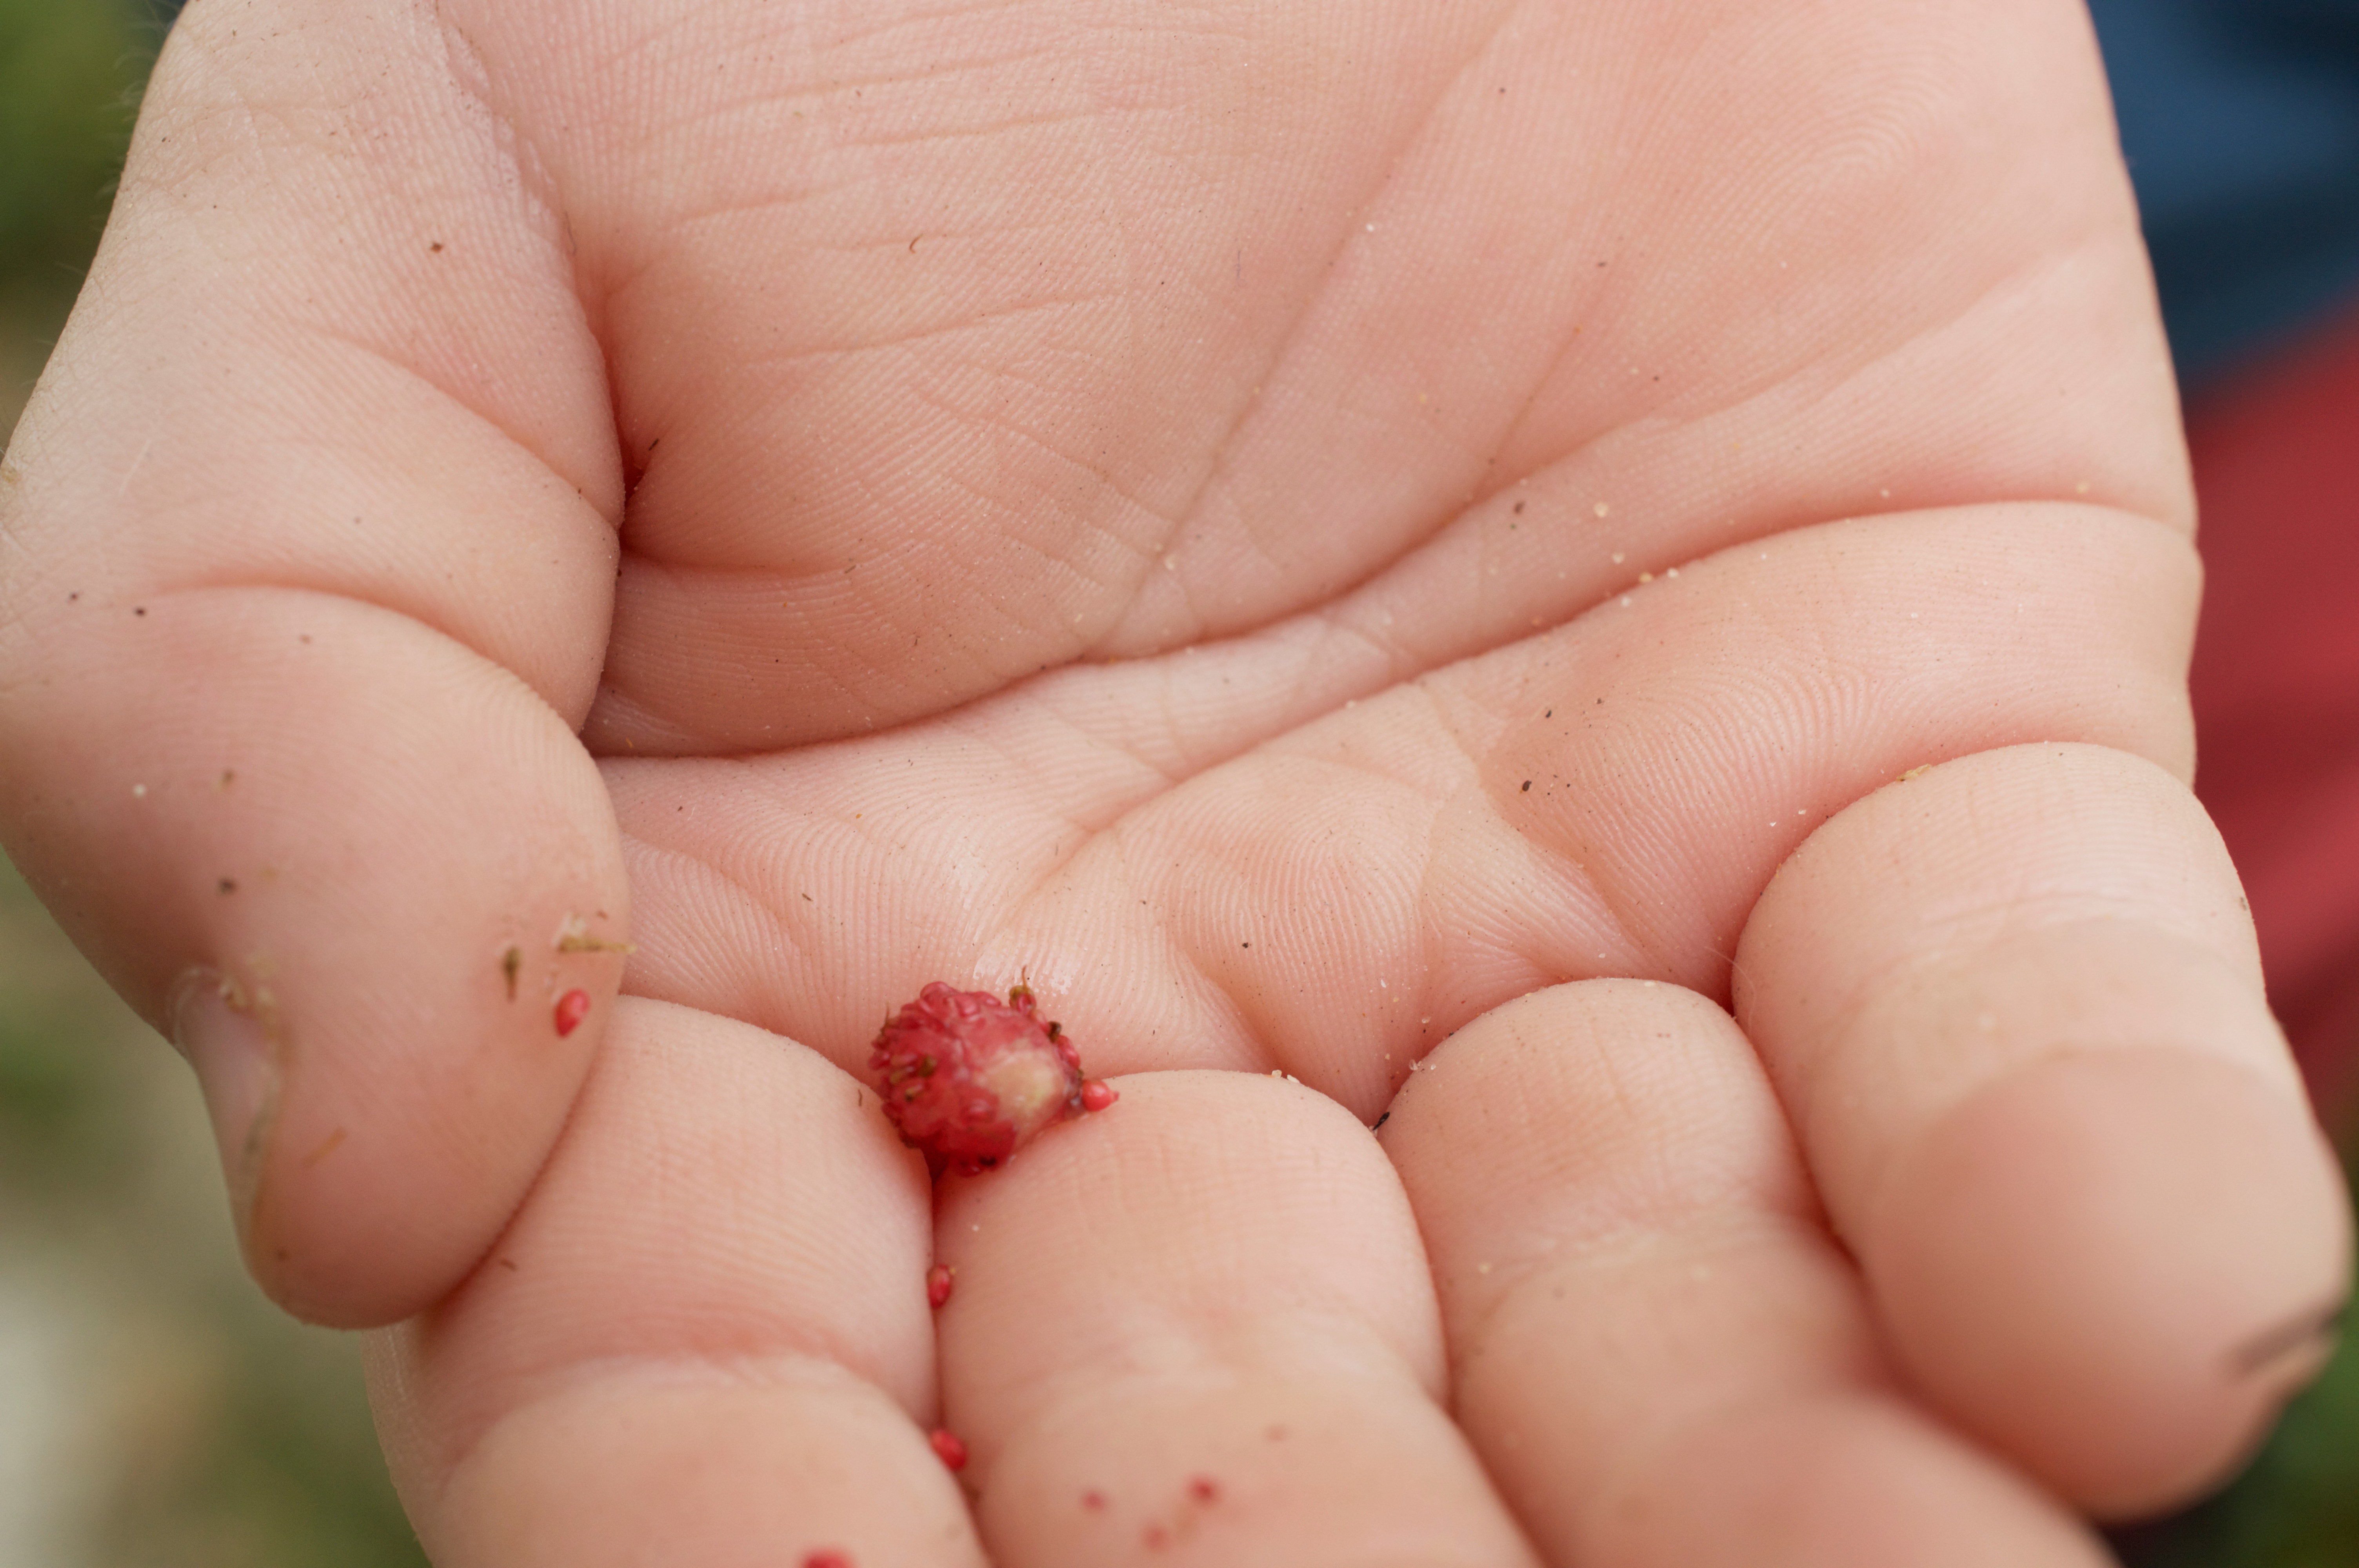
hand, leg, finger, child, close up, human body, nose, infant, skin, macro photography